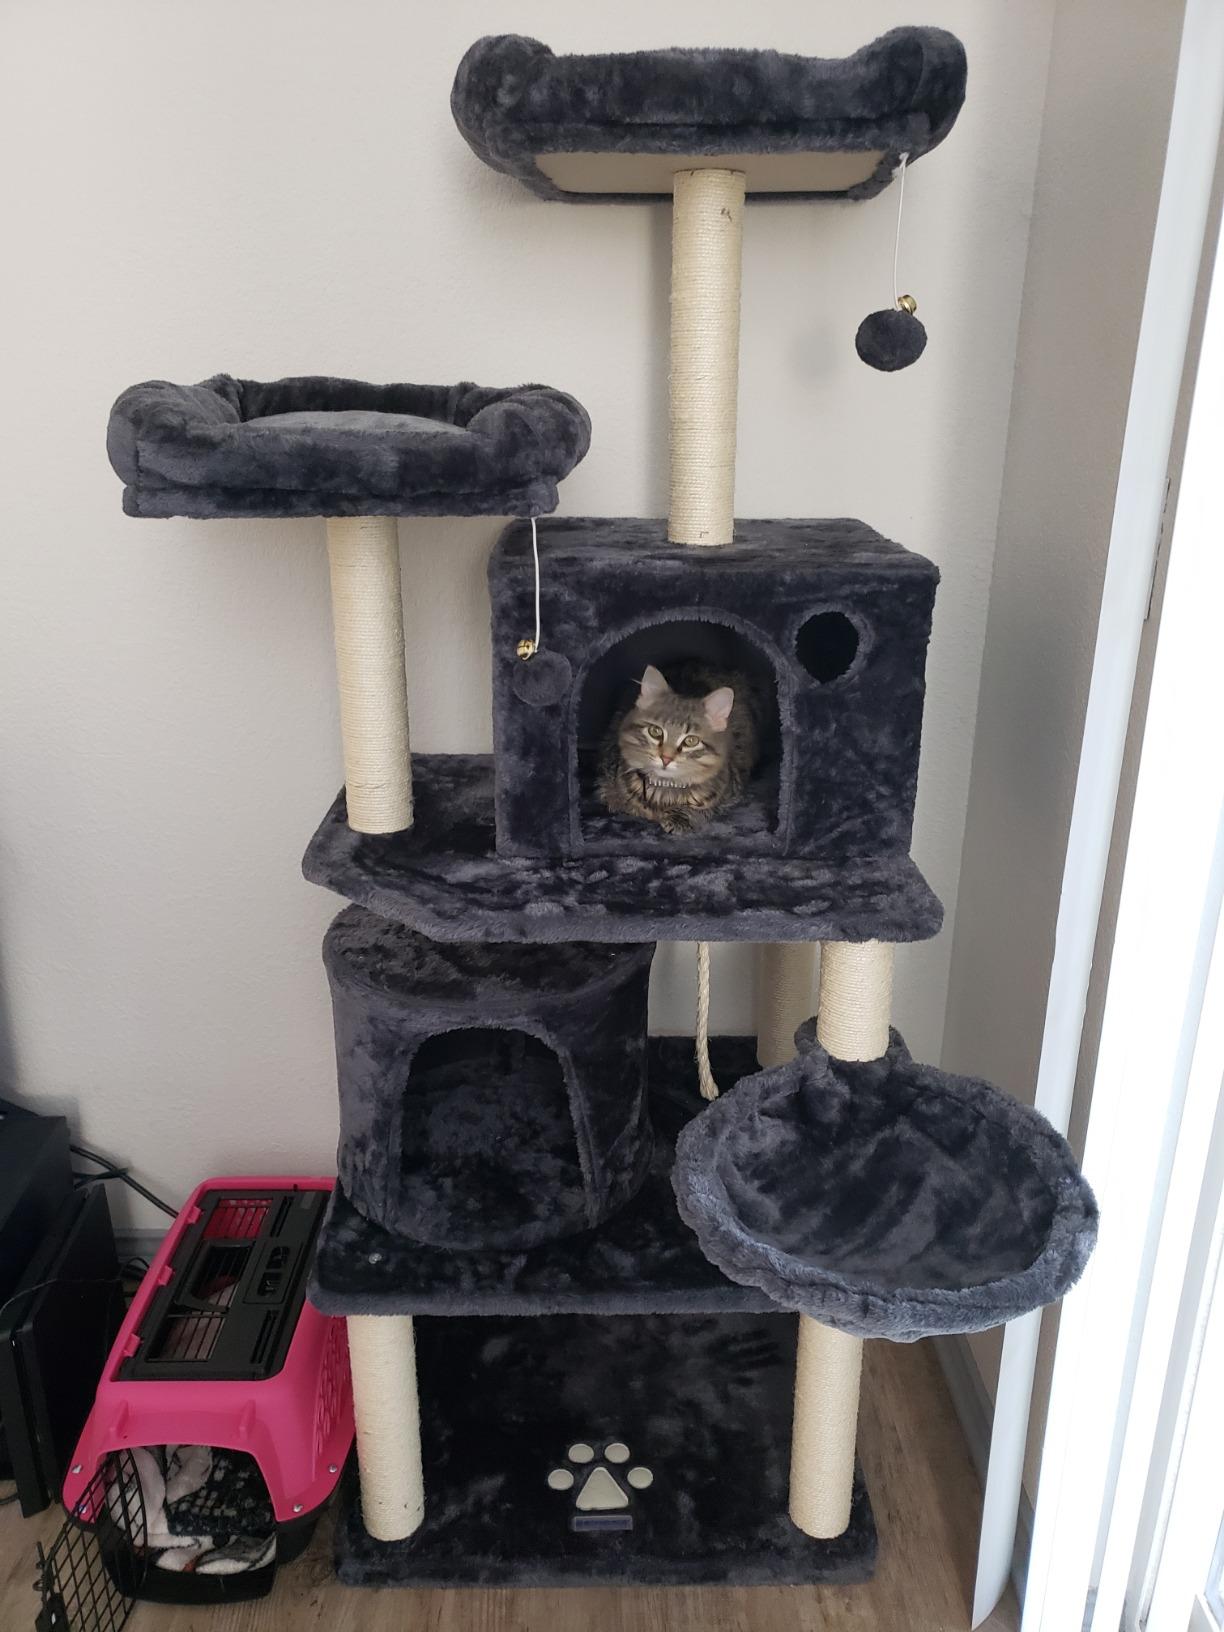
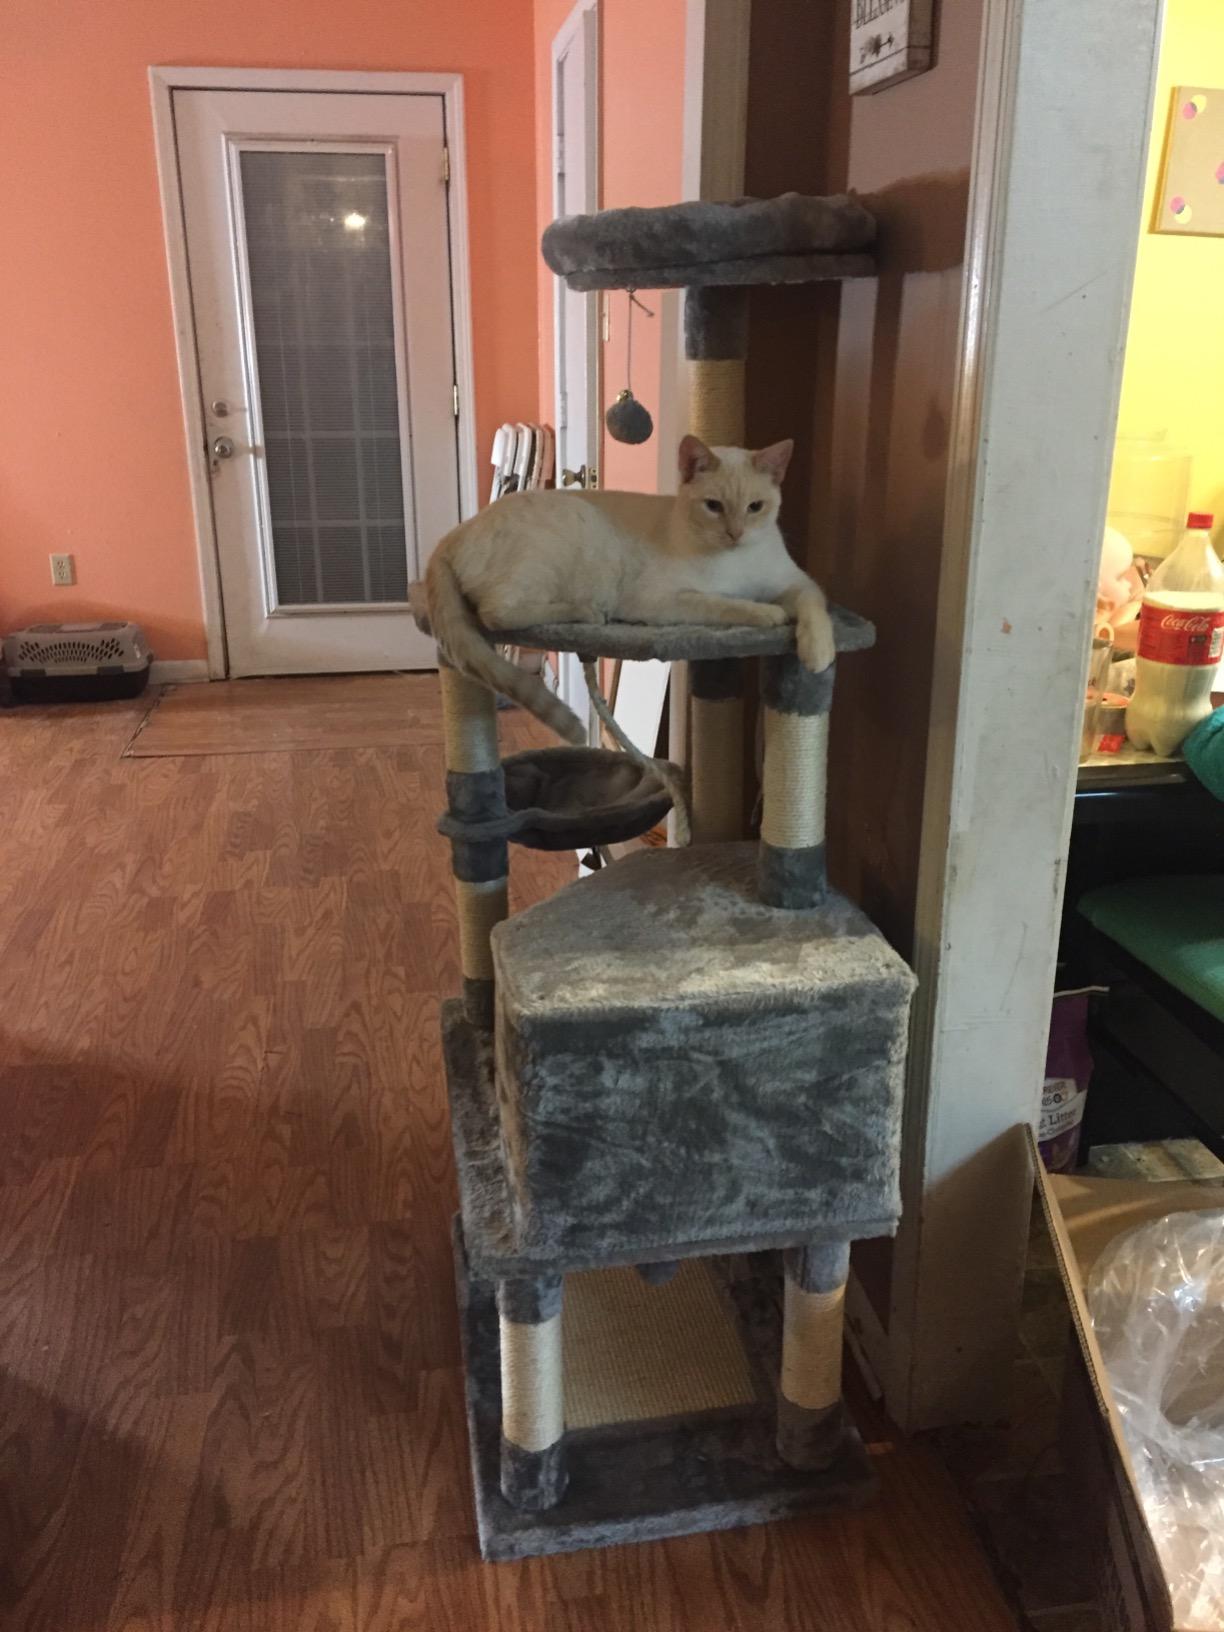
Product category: items_cat tree
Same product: no